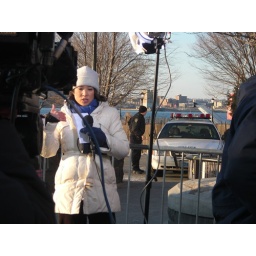
plane in the water